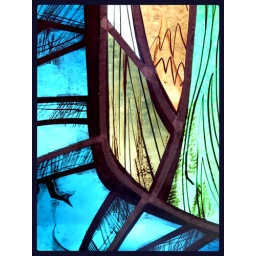
Portion of a stained glass window seen at the Claremont United Church of Christ in California.